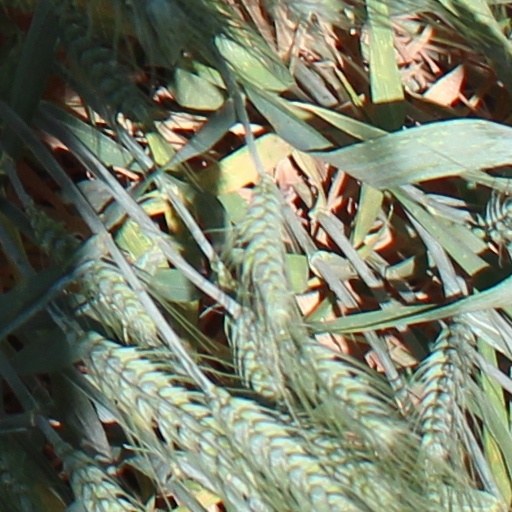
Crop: wheat